Julio Vizcarrondo

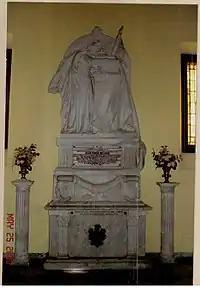
Tomb of Juan Ponce de León

In 1850, Vizcarrondo arrived in New York City and joined the "International Conference of Paris against Slavery" as Secretary of the Permanent Committee of said organization. In New York he met and married Henriette Brewster y Cornell and converted to Protestantism, the faith of his wife. In 1854, Vizcarrondo returned to Puerto Rico and continued writing articles and expressing his ideas. He granted his slaves their freedom and became a defender of the rights of Black slaves in Puerto Rico. He often denounced, in the island's courts, the slave owners who mistreated their slaves, thereby making many enemies. Vizcarrondo also denounced what he felt was the mistreatment of the Puerto Ricans and Puerto Rico in general by the colonial Spanish government.